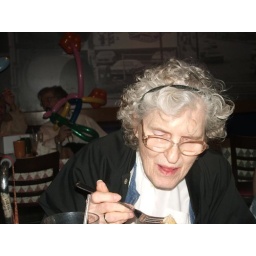
capuchin kitchen fund raiser at buddy's pizza in Livonia mi